Chuckmuck

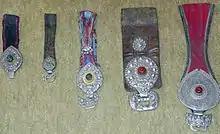
Mechag style cloth and leather belt straps for suspending chuckmucks

Chuckmuck is derived via the British Indian word "chakmak" from the Turkish word for flint, "çakmaktaşı". This word of Turkic origin was simplified and incorporated as slang in many languages of Central Asia. When encountered in British India during contact with Himalayan Tibetan tribes, it became identified as a particular form of fire-steel - the chuckmuck. Since this coincided with the introduction of the friction match, the function of the tinderbox and tinder pouch gradually became unnecessary, and by the end of the 19th century, only its use as ethnic jewellery by Mongolians and Tibetans kept the chuckmuck in daily use.